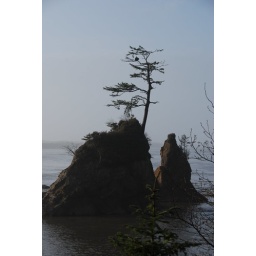
Two bald eagles nesting in a tree off the Oregon coast